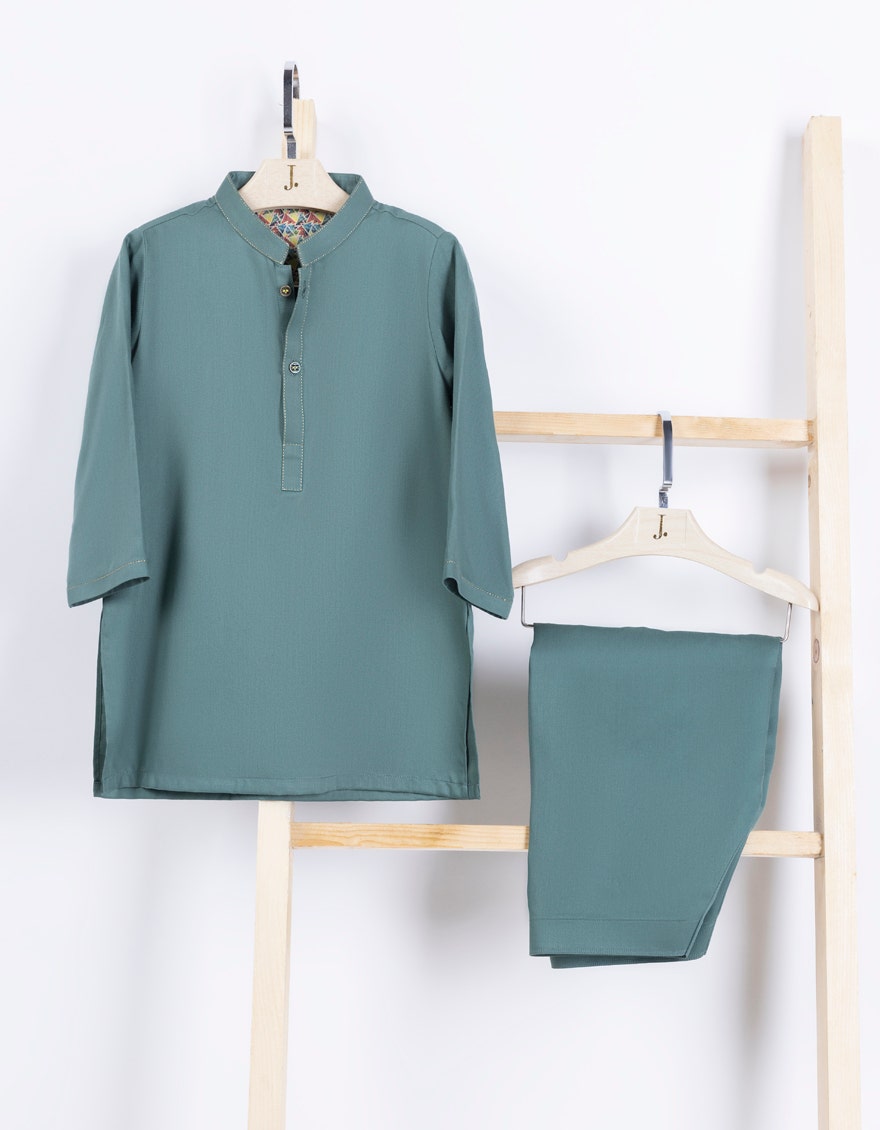
green two piece kurta set